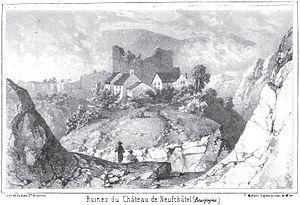
Gravure de Neuchâtel-Urtière et des ruines de son château
Neuchâtel-Urtière est une commune française située dans le département du Doubs, en région Bourgogne-Franche-Comté.